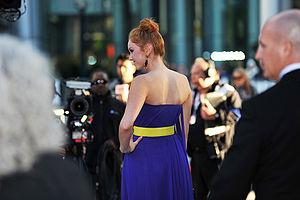
Lily Cole au Festival international du film de Toronto, pour la projection de L'Imaginarium du docteur Parnassus.